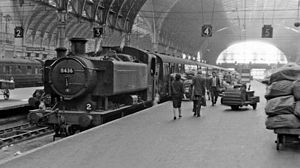
Paddington Station / Galleri
Paddington Station eller London Paddington er et stort National Rail- og London Underground-stationskompleks i Paddington-området i det centrale London i England.